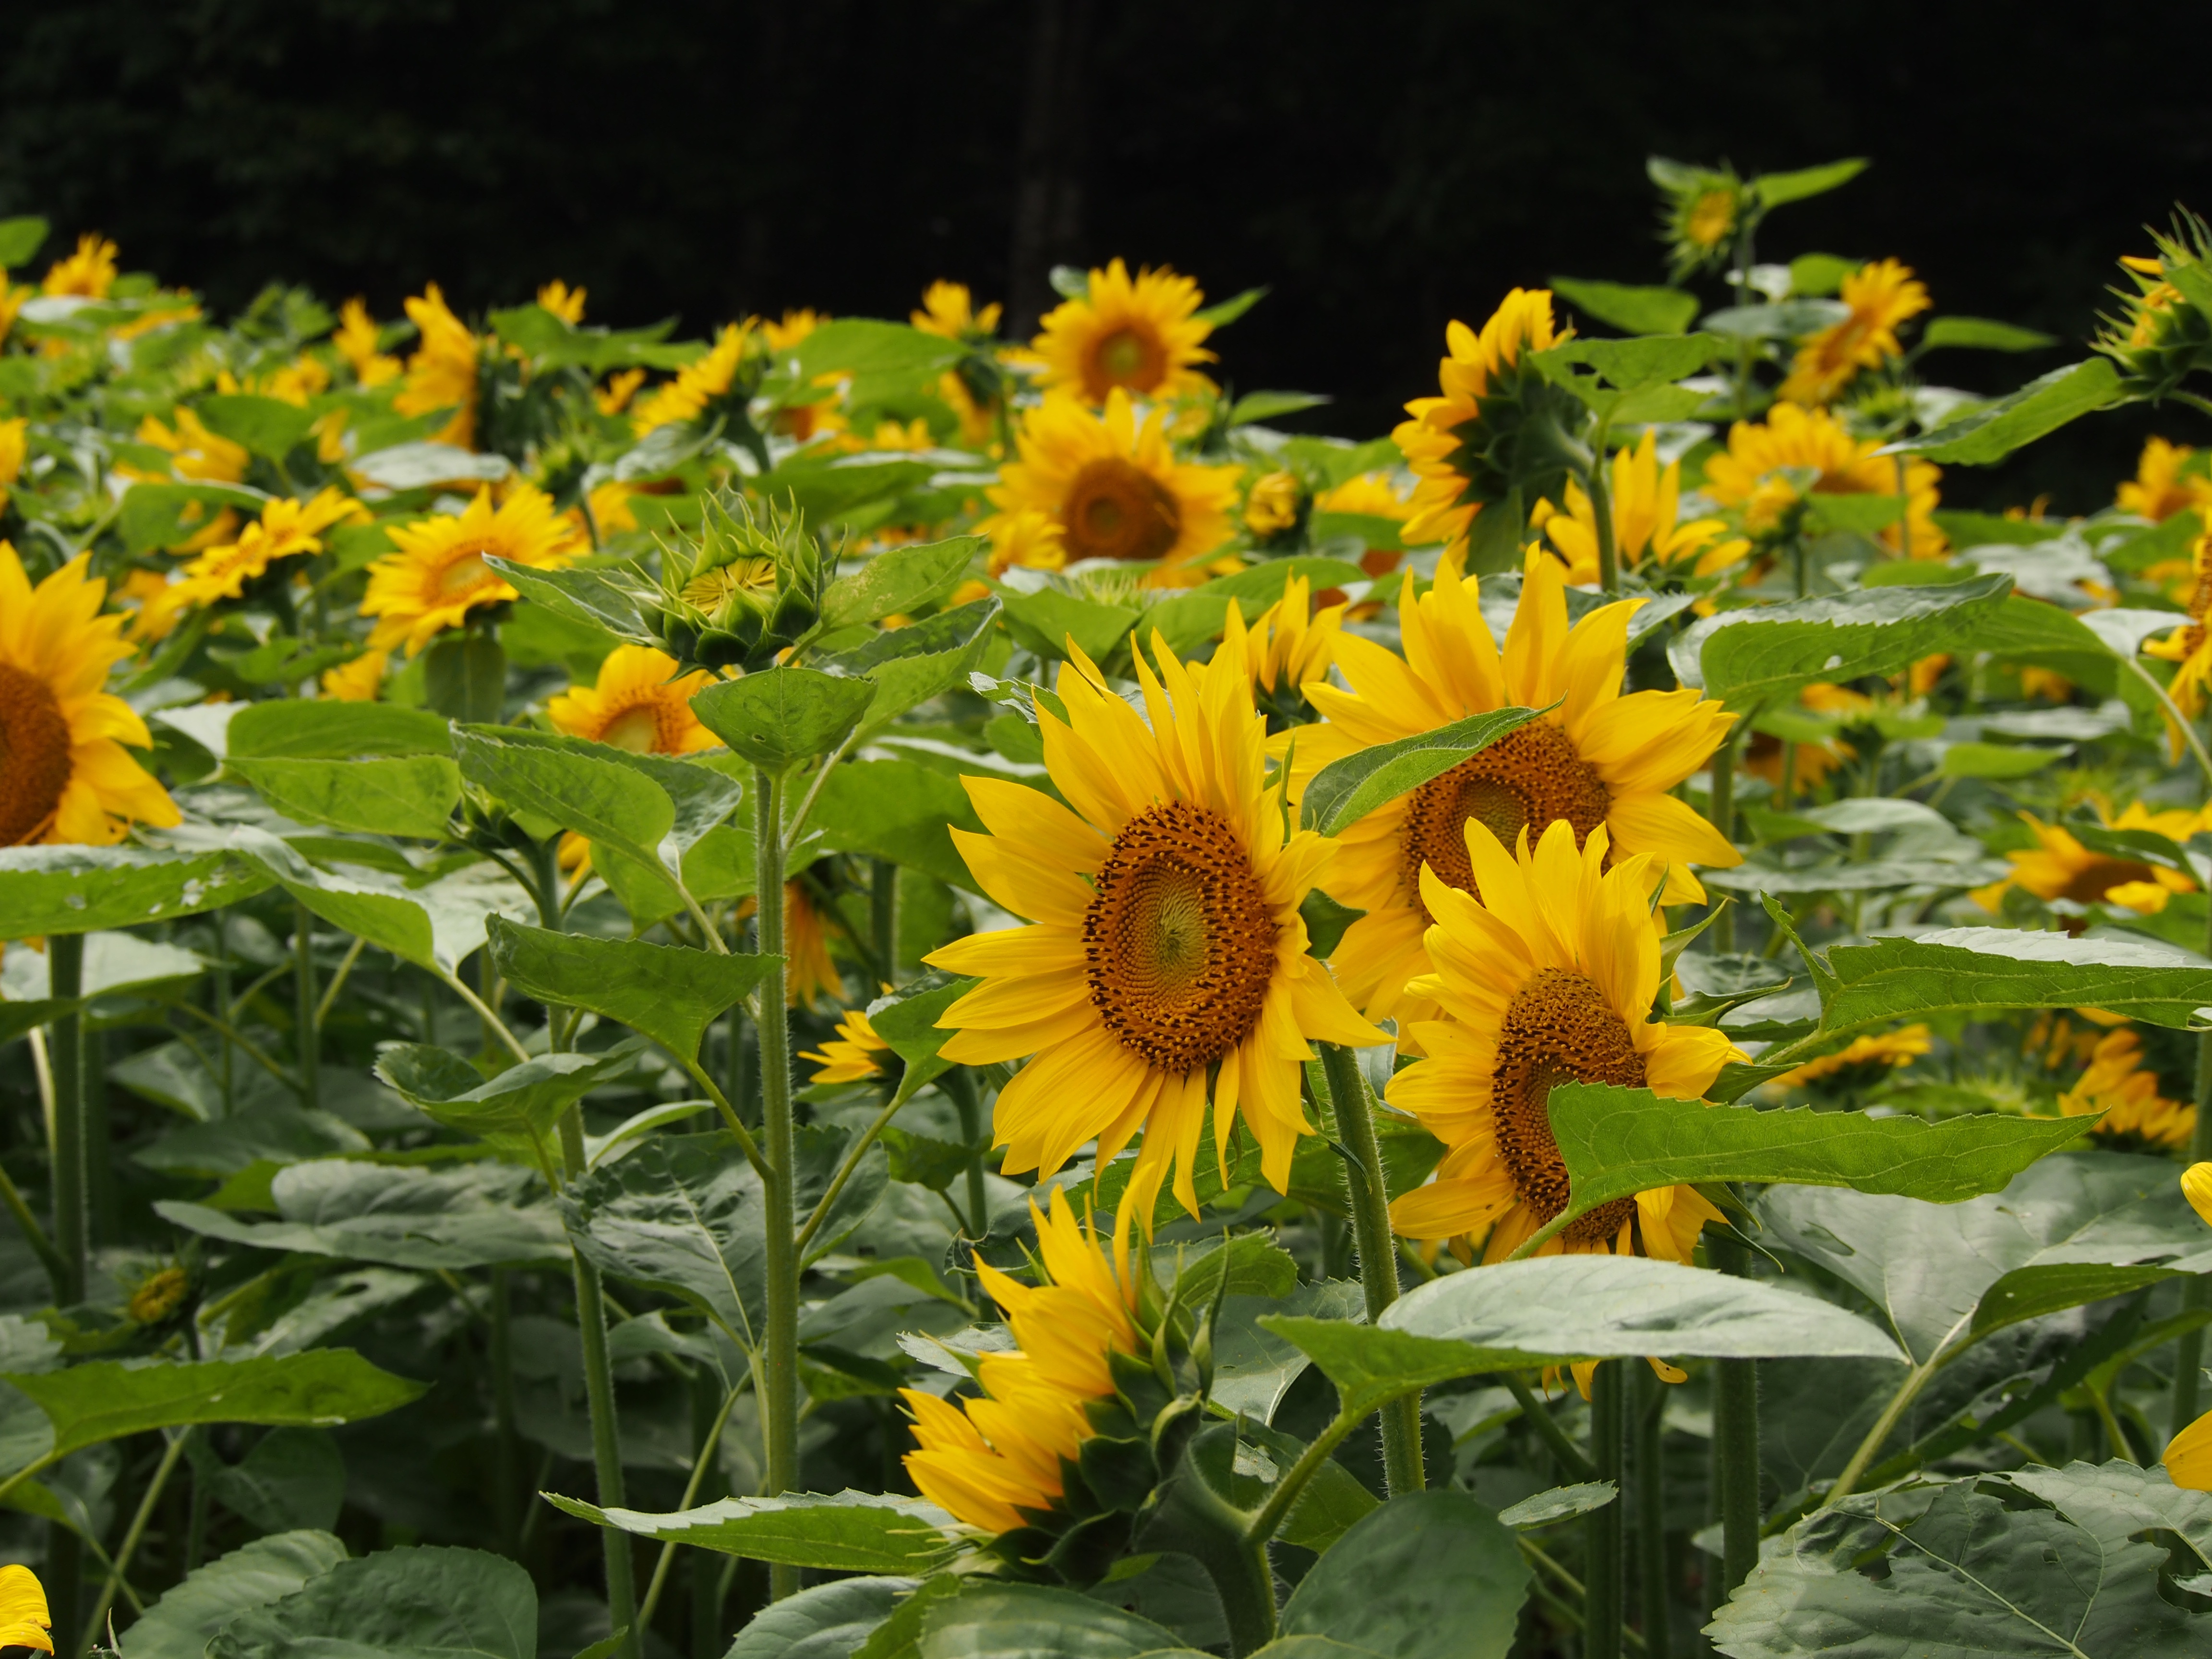
plant, field, meadow, prairie, flower, summer, botany, yellow, flora, sunflower, wildflower, flowers, flower garden, summer flowers, flowering plant, daisy family, annual plant, land plant